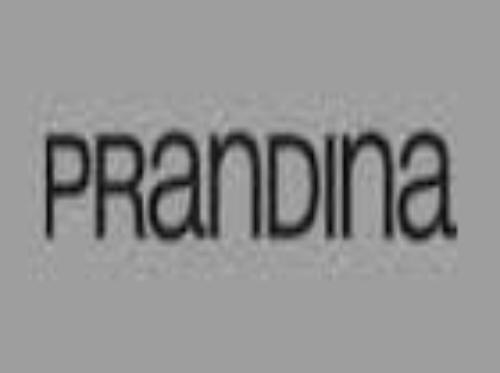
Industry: Necessities